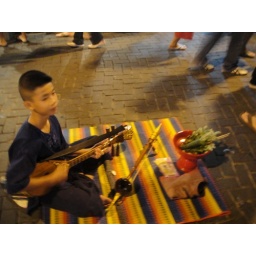
boy playing traditional lanna music, night market in chang mai